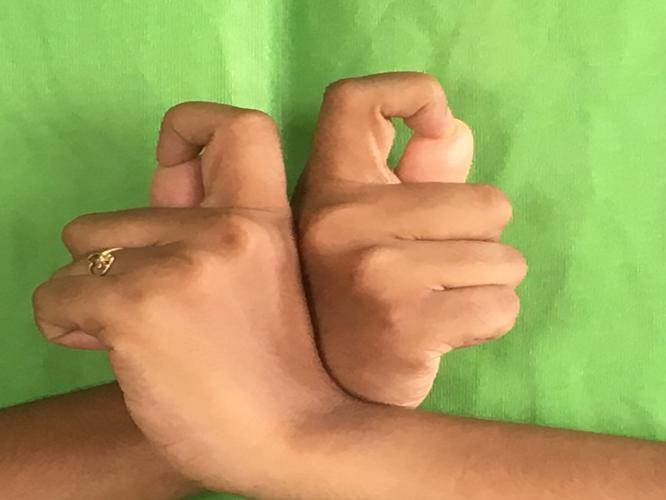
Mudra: Berunda
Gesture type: double_hand